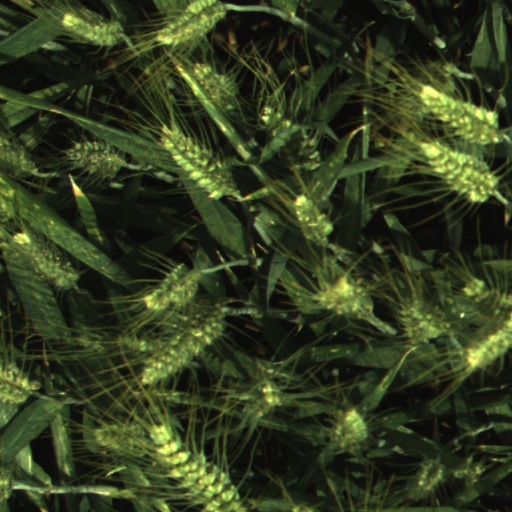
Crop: wheat